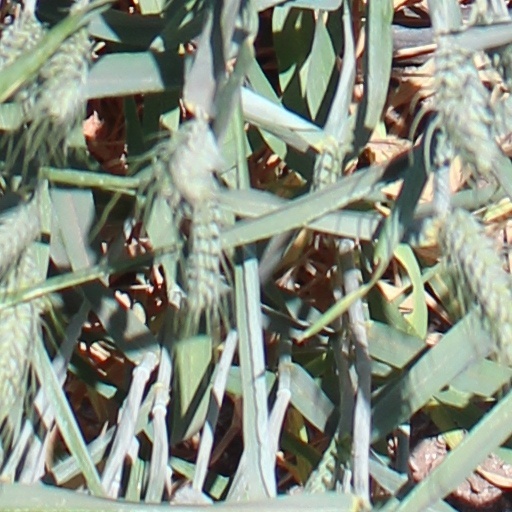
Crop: wheat